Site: brandenburg
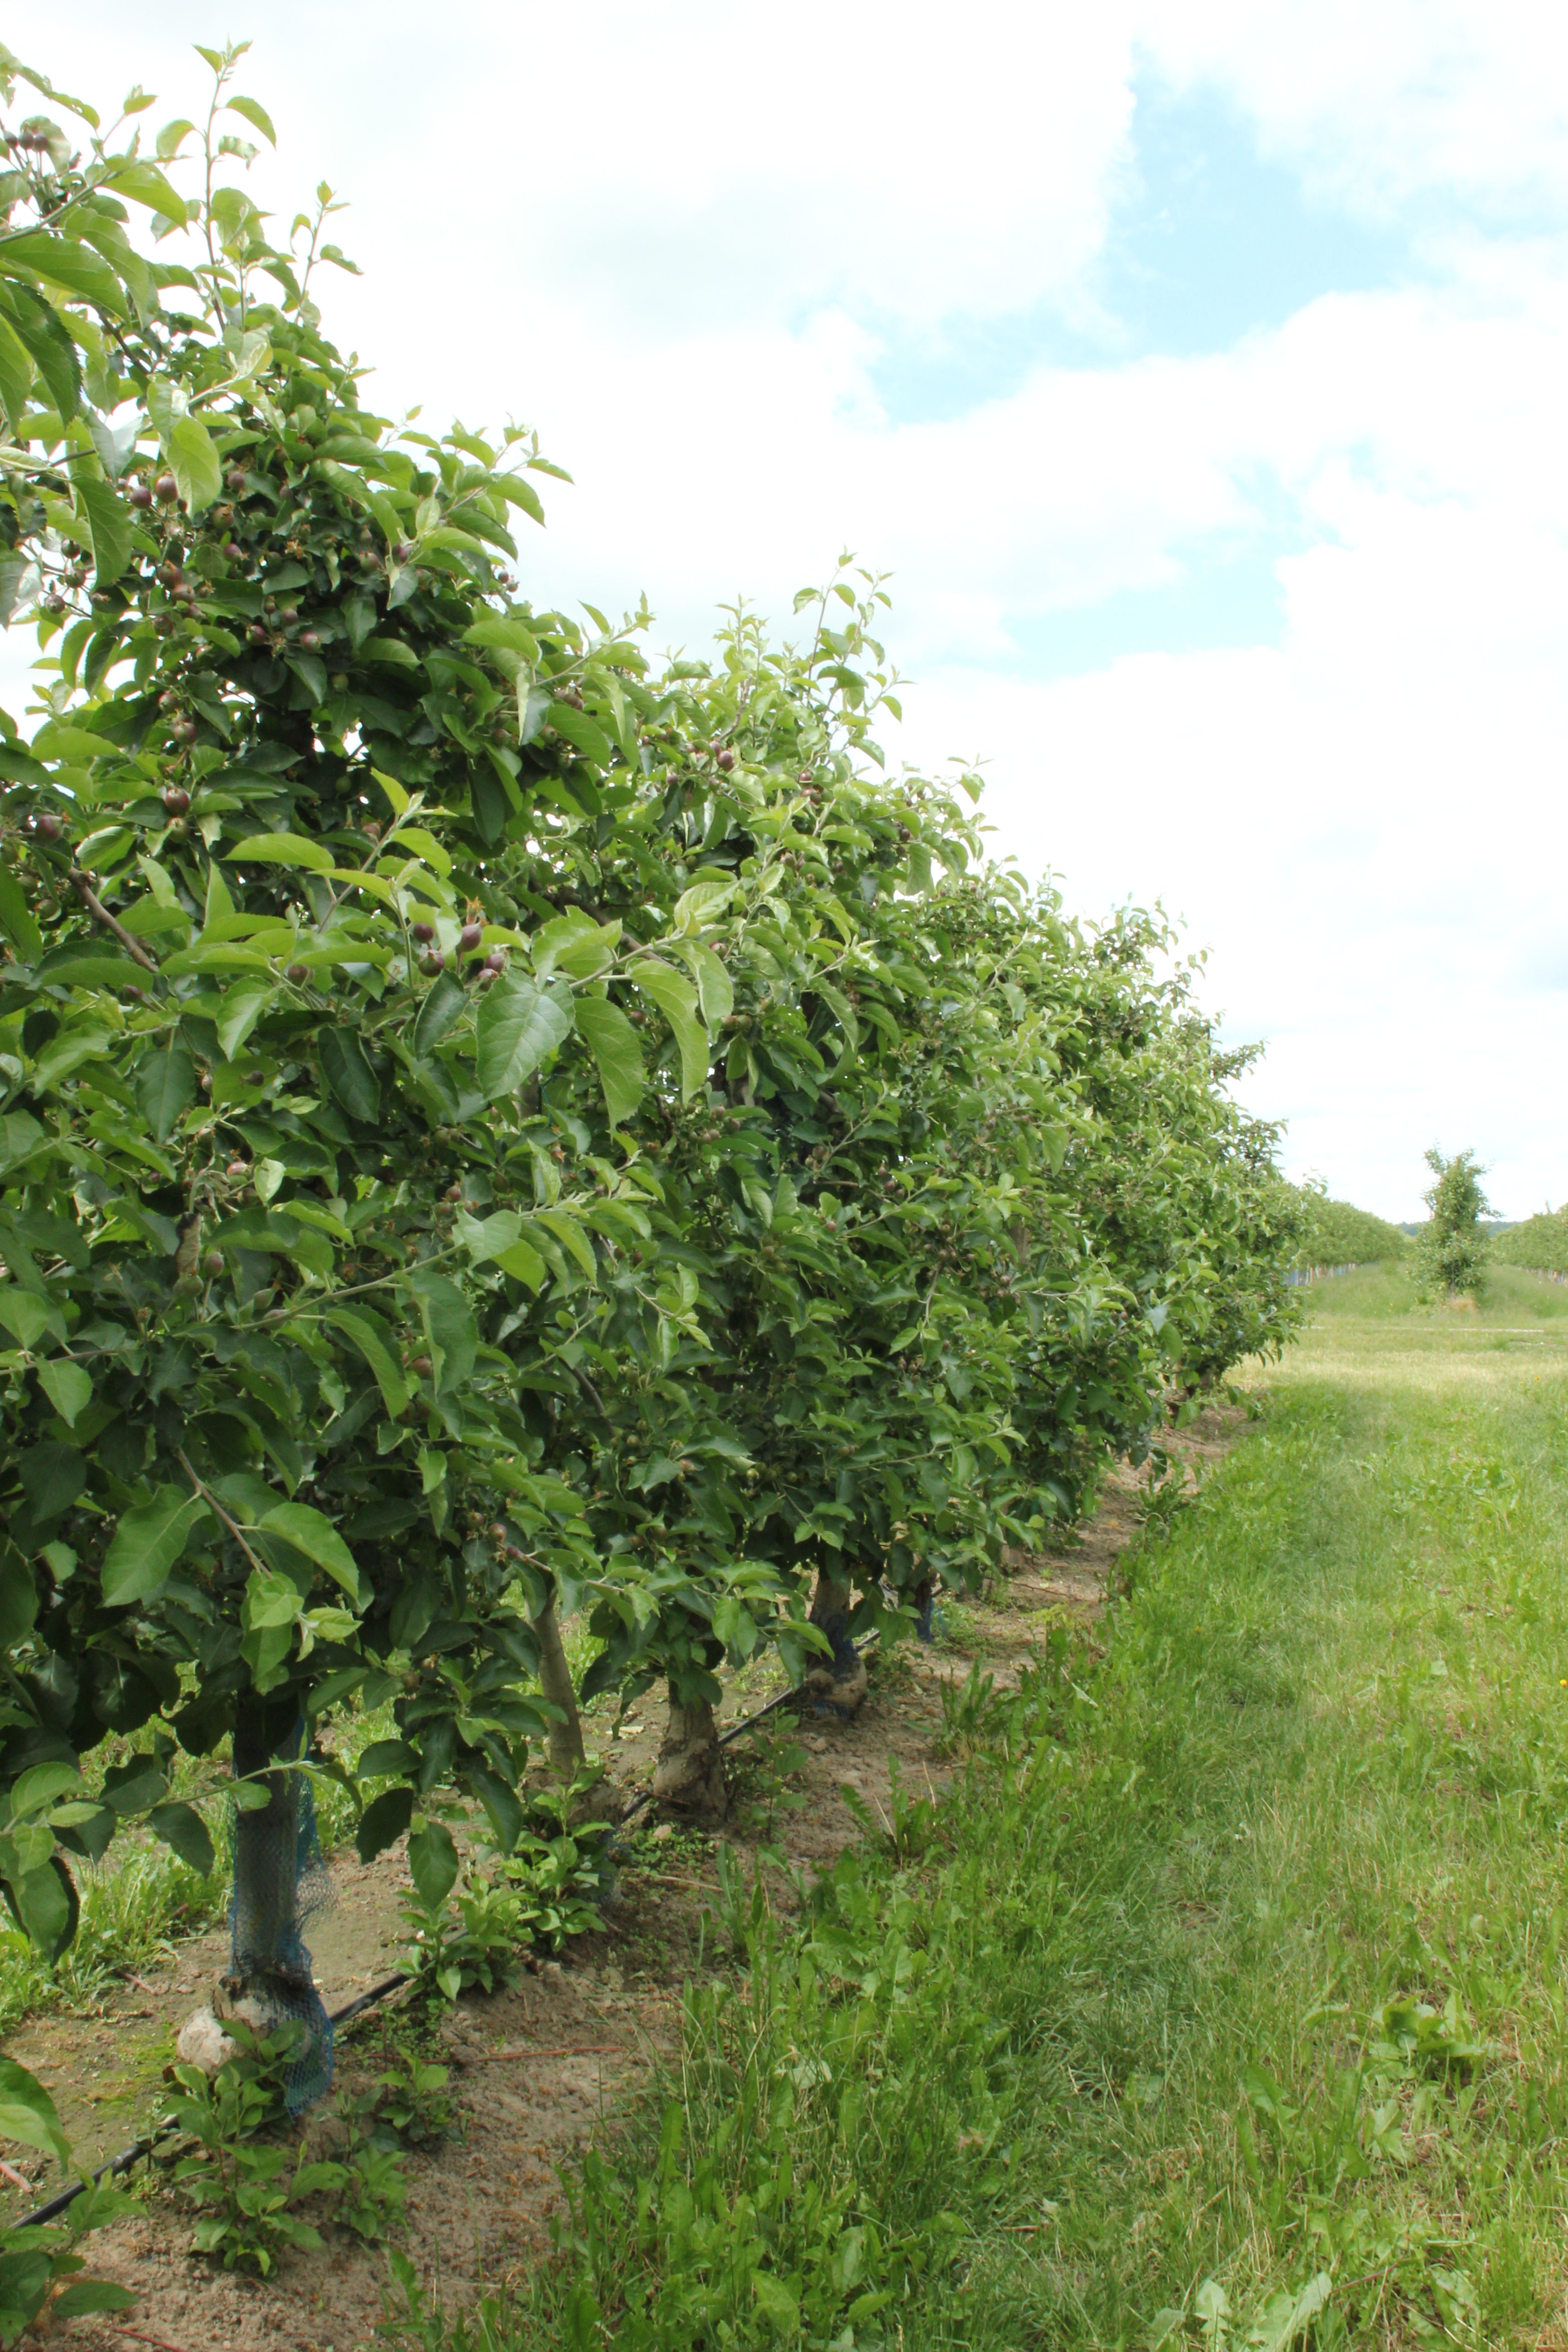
Growth stage (BBCH 72): Development of fruit